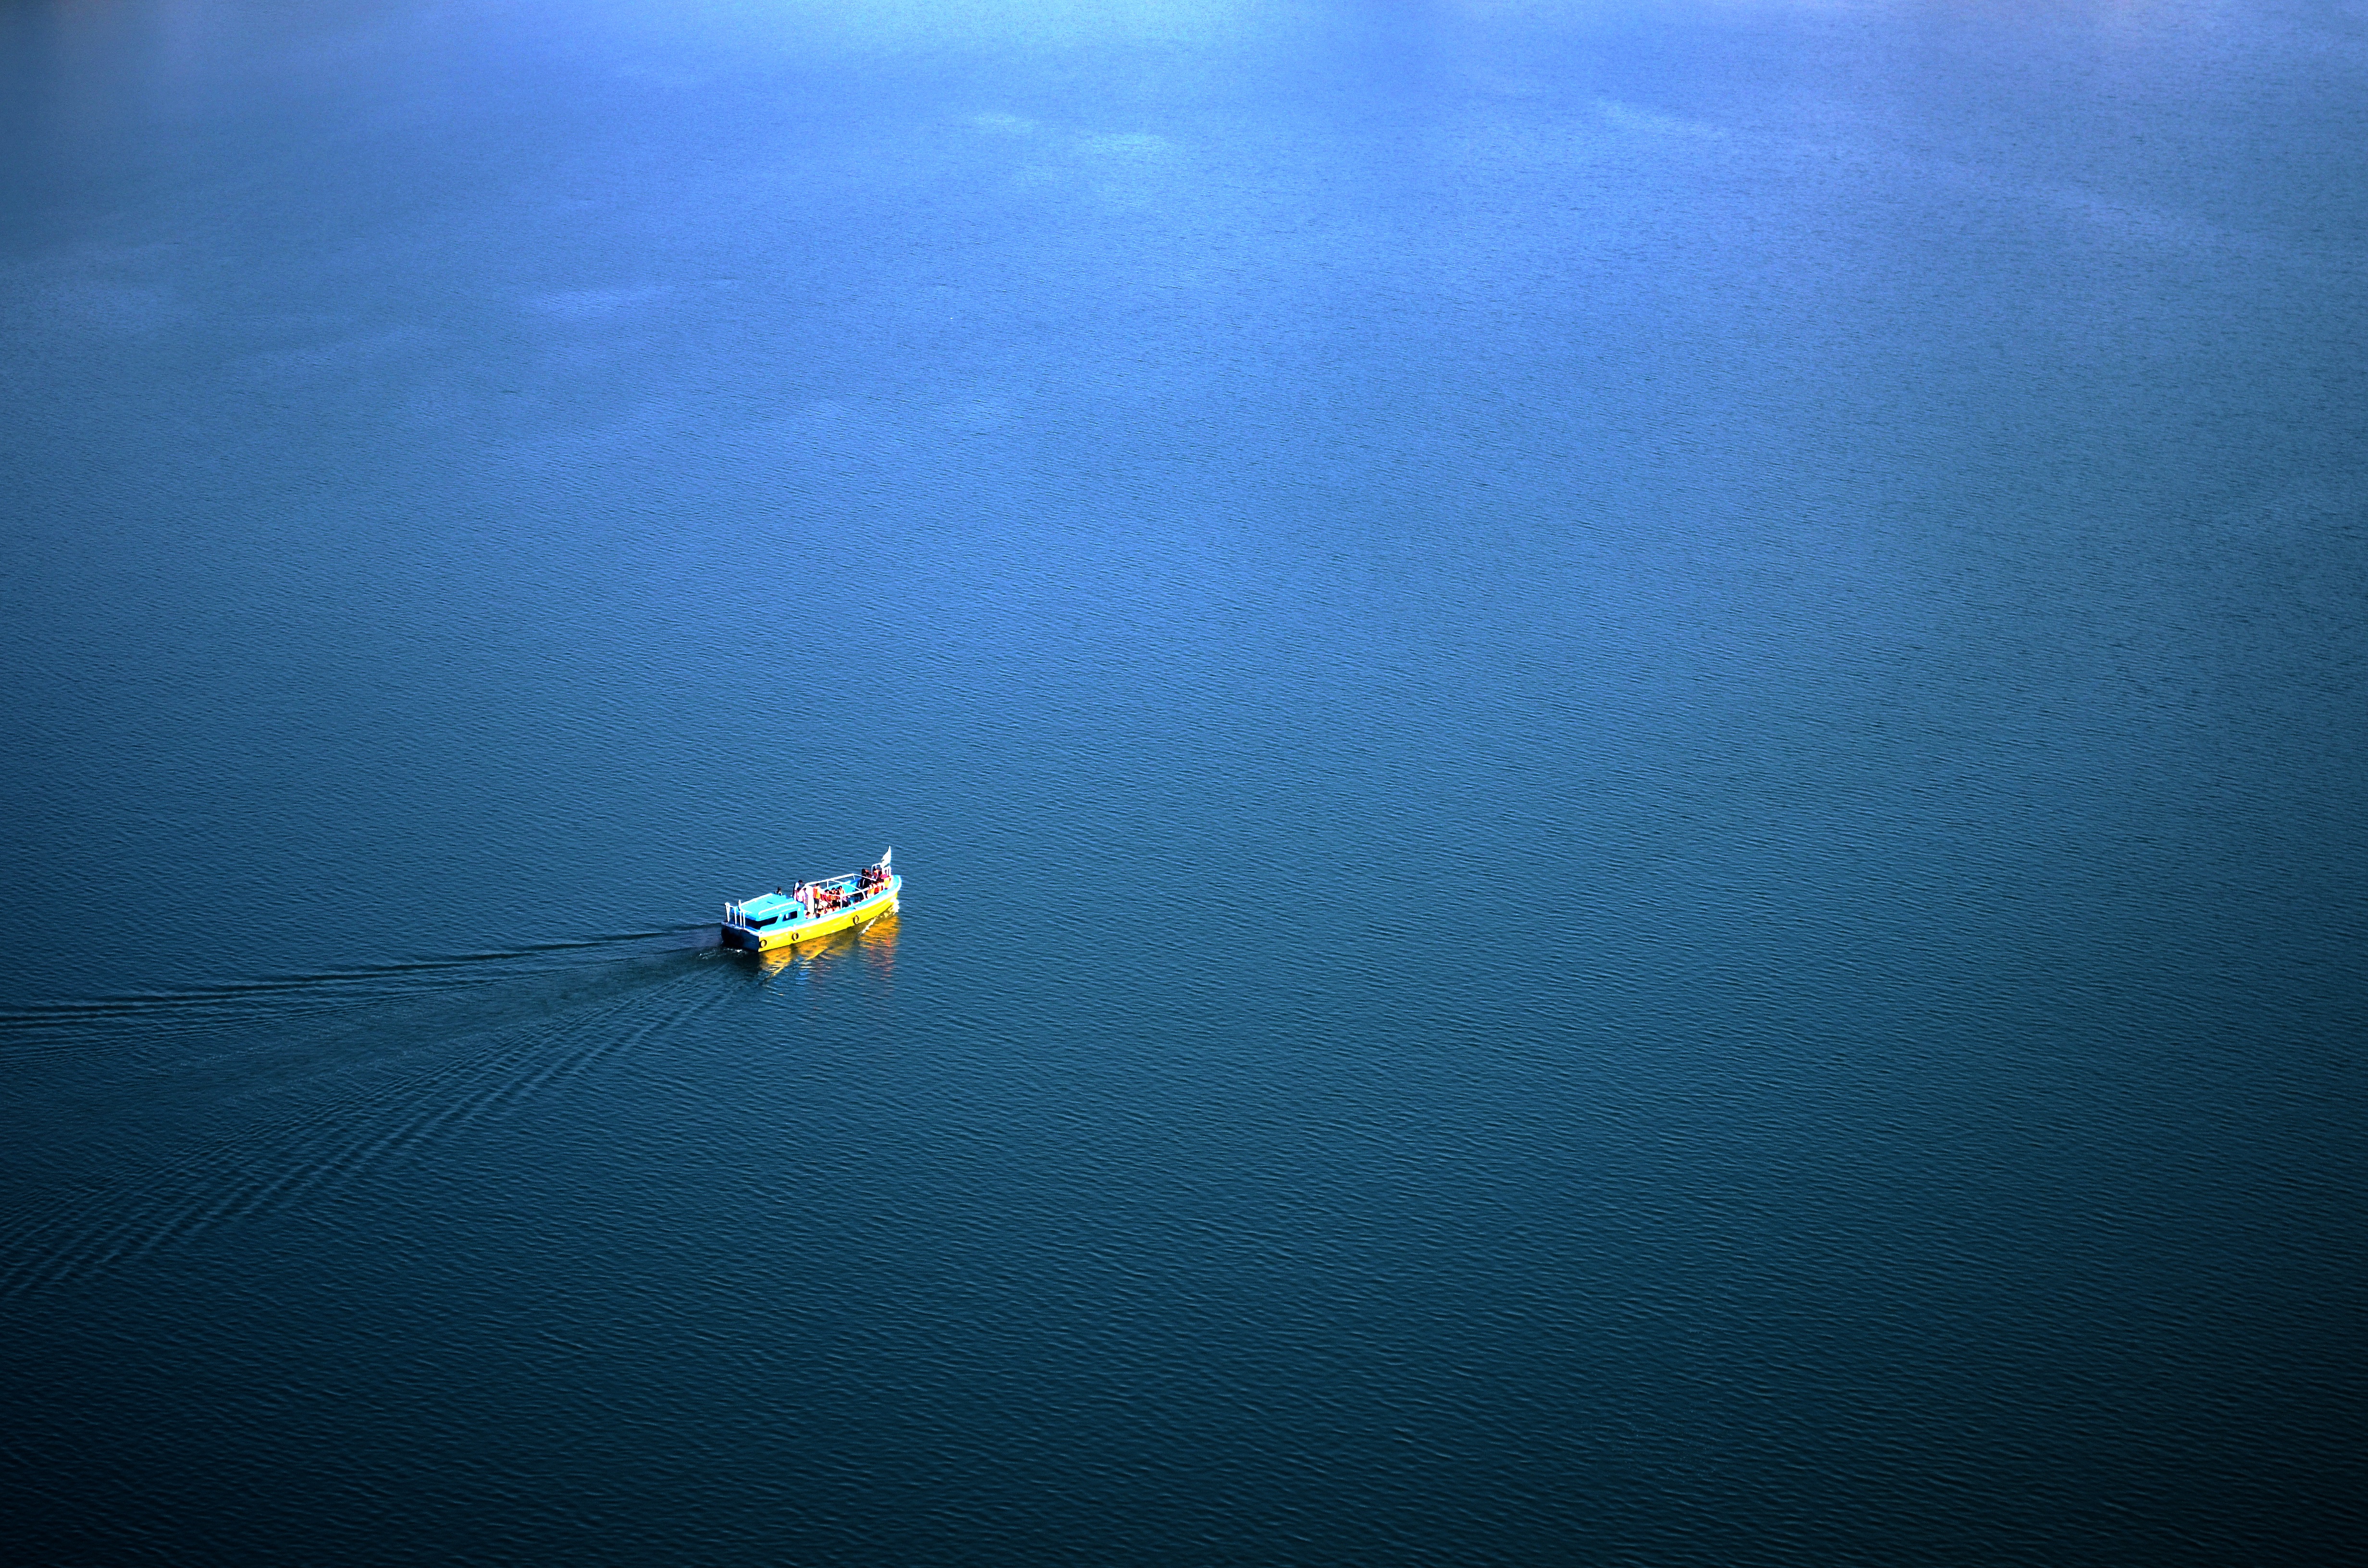
sea, ocean, underwater, reflection, blue, screenshot, atmosphere of earth